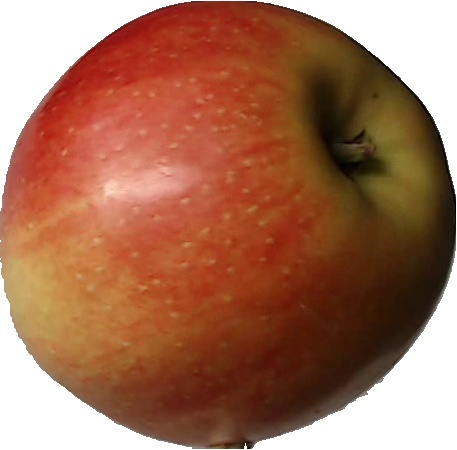
Label: apple_red_2